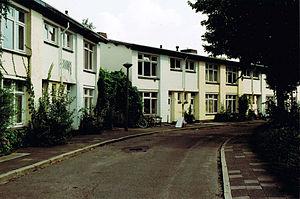
Brusselsepoort est le nom d'un quartier situé à l'ouest du centre-ville de Maastricht.